Talk box

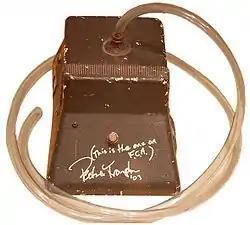
Peter Frampton's talk box

A talk box (also spelled talkbox and talk-box) is an effects unit that allows musicians to modify the sound of a musical instrument by shaping the frequency content of the sound and to apply speech sounds (in the same way as singing) onto the sounds of the instrument. Typically, a talk box directs sound from the instrument into the musician's mouth by means of a plastic tube adjacent to a vocal microphone. The musician controls the modification of the instrument's sound by changing the shape of the mouth, "vocalizing" the instrument's output into a microphone.